Answer in natural language. Consider the 3D positions of the objects in the scene and not just the 2D positions in the image. Is the centerpoint of  Doorway (highlighted by a blue box) at a higher height than flatscreen television black bezel offscreen (highlighted by a green box)? Choose between the following options: yes or no
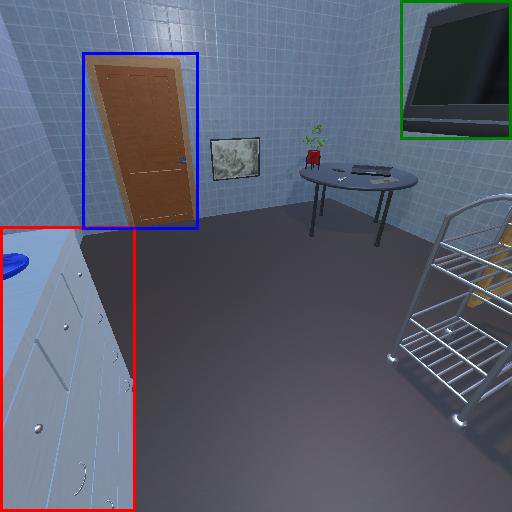
<answer>no</answer>